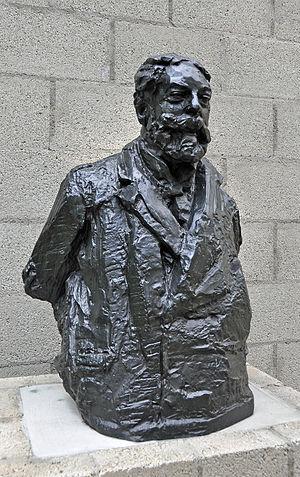
Portrait de James Ensor, 1913. Sculpture de Rik Wouters (1882-1916). Musée Kröller-Müller à Otterloo, Pays-Bas.